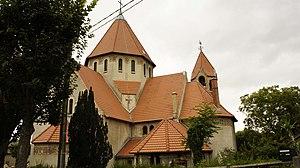
église st-Nicaise du quartier Chemin-vert de Reims vue par le sud est. Construite en 1923 par J-M Auburtin et Dufay-Delamy architectes, peintures par Berque, Denis et Laurent, maître verrier R.Lalique. Fiche PA00078784 sur la base Mérimée et moniment classé en 2002. This building is indexed in the Base Mérimée, a database of architectural heritage maintained by the French Ministry of Culture,
À Reims, l'église Saint-Nicaise est une église paroissiale édifiée dans une cité-jardin en style romano-byzantin dans les années 1920. Elle est due à l'architecte Jean-Marcel Auburtin, et décorée par les artistes notables de l'époque : Maurice Denis, Roger de Villiers, Gustave Jaulmes, Emma Thiollier, Jean Berque, René Lalique, Jacques Simon, Ernest Laurent. Elle est classée « monument historique ».
Cet article recense les monuments historiques de Reims, en France.
Jacques Marcel Auburtin est un architecte français, né à Paris 6ᵉ le 17 mai 1872, mort à Paris 17ᵉ le 18 août 1926.